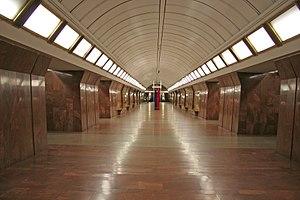
La liste des stations du métro de Moscou présente les stations des 12 lignes qui composent le métro de Moscou aujourd'hui.